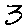
Label: 3